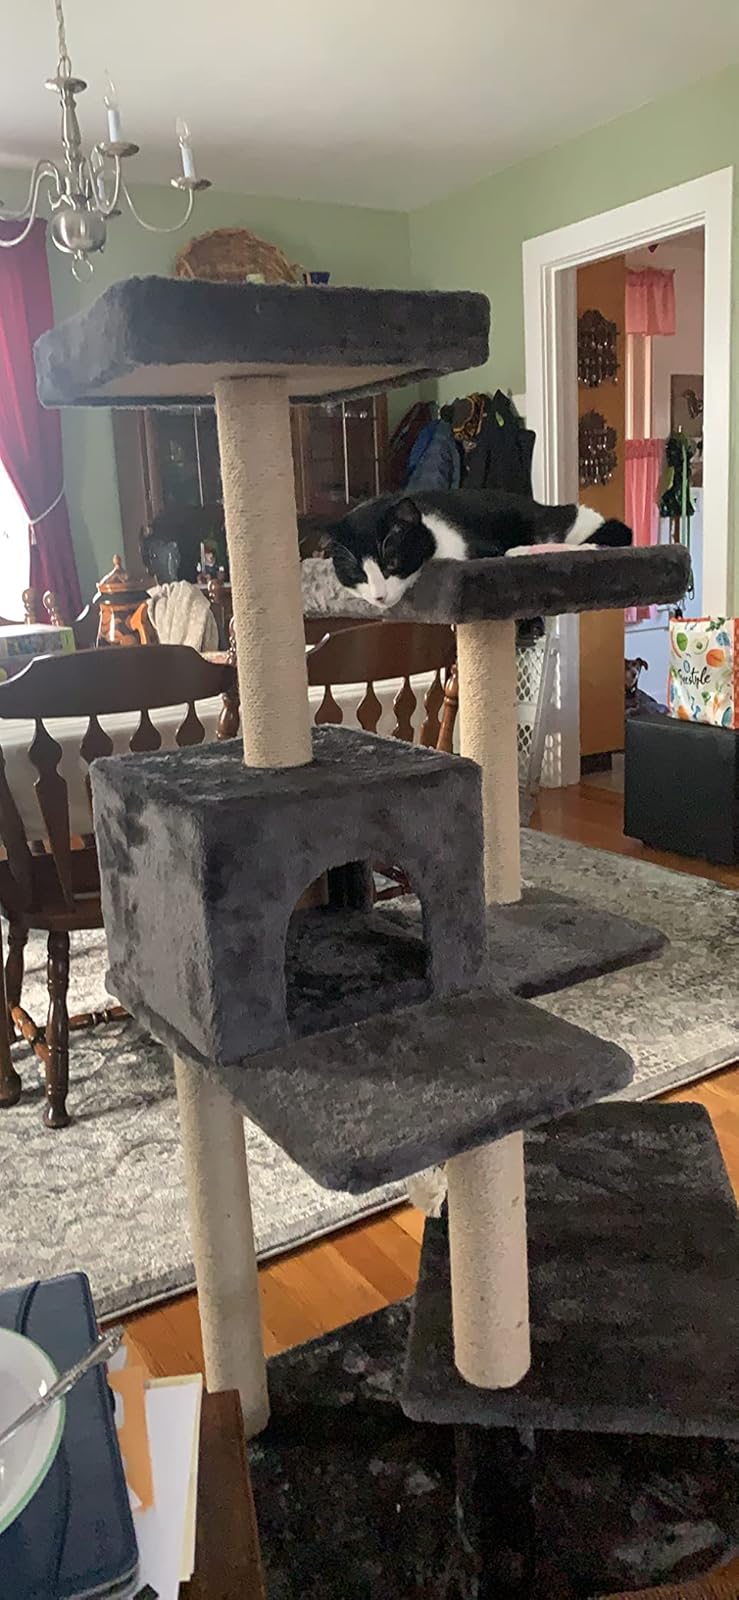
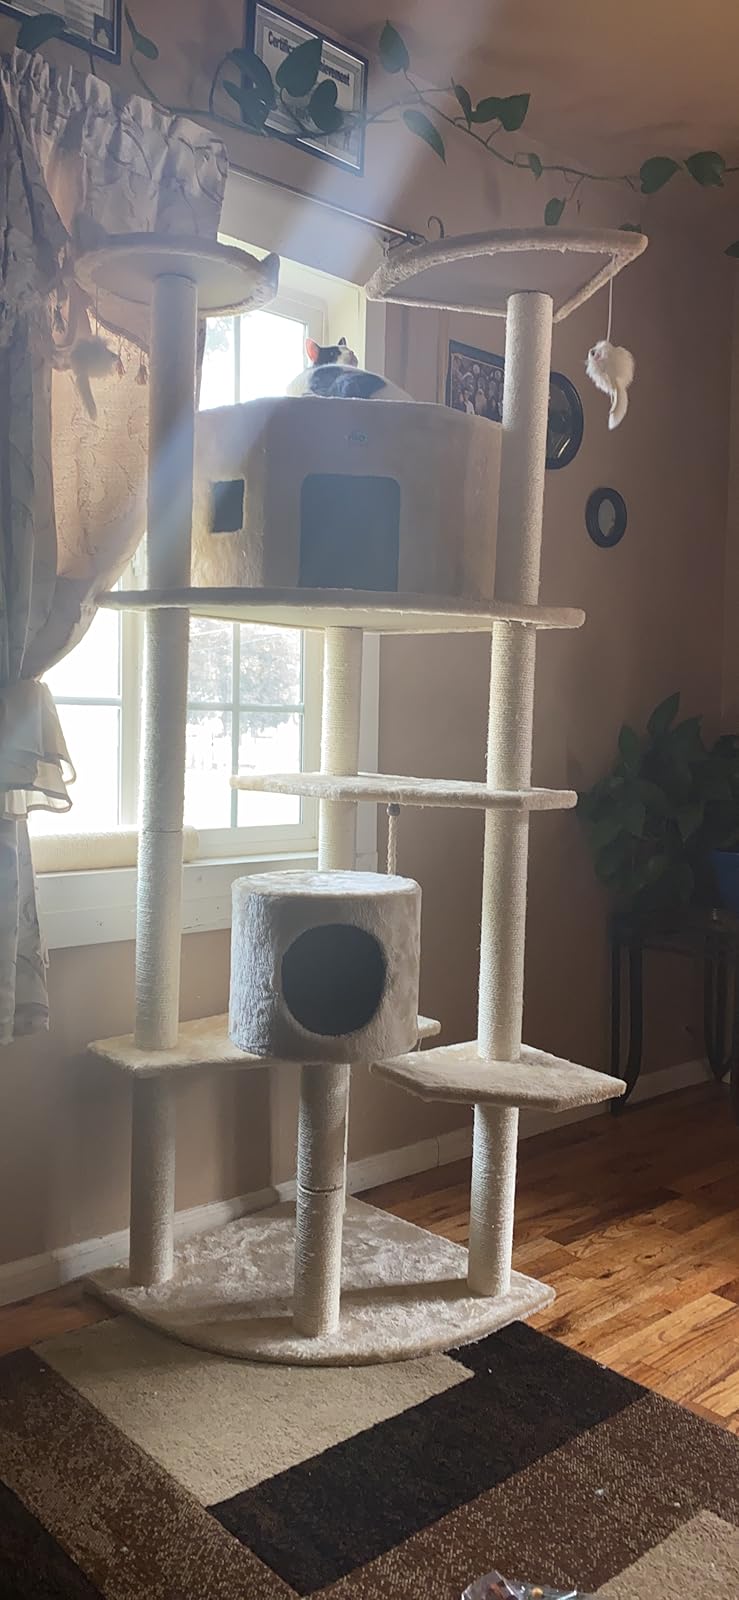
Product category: items_cat tree
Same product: no